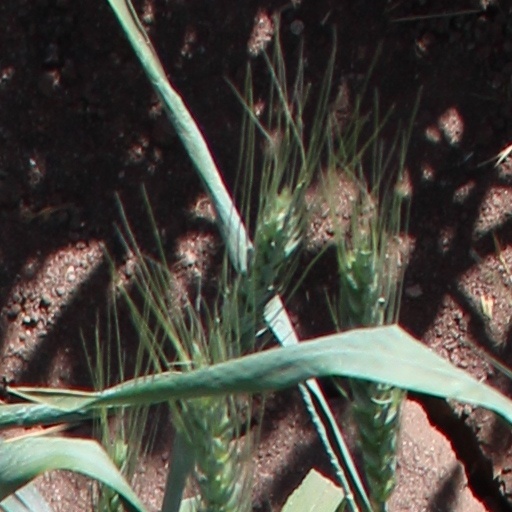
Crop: wheat